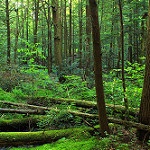
Label: forest